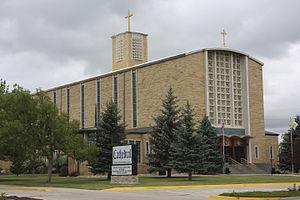
Le diocèse de Rapid City est un siège de l'Église catholique aux États-Unis, suffragant de l'archidiocèse de Saint-Paul et Minneapolis. En 2017, il comptait 24.240 baptisés pour 252.801 habitants. Le siège épiscopal est occupé par Mᵍʳ Peter Muhich depuis 2020.
La cathédrale Notre-Dame-du-Perpétuel-Secours est l'église-mère du diocèse catholique de Rapid City dans le Dakota du Sud au nord du Midwest américain. Elle se trouve à Rapid City et elle est dédiée à Notre-Dame du-Perpétuel Secours.